AN/APQ-13

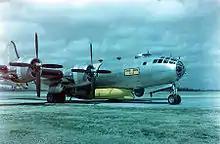
Boeing SB-29 "Super Dumbo" with AN/APQ-13 radome between the nose landing gear and the airborne lifeboat

The AN/APQ-13 radar was an American ground scanning radar developed by Bell Laboratories, Western Electric, and MIT as an improved model of the airborne H2X radar, itself developed from the first ground scanning radar, the British H2S radar. It was used on B-29s during World War II in the Pacific theater for high altitude area bombing, search and navigation. Computation for bombing could be performed by an impact predictor. A range unit permitted a high degree of accuracy in locating beacons. The radome was carried on the aircraft belly between the bomb bays and was partially retractable on early models. The radar operated at a frequency of 9375 ± 45 megahertz and used a superheterodyne receiver.